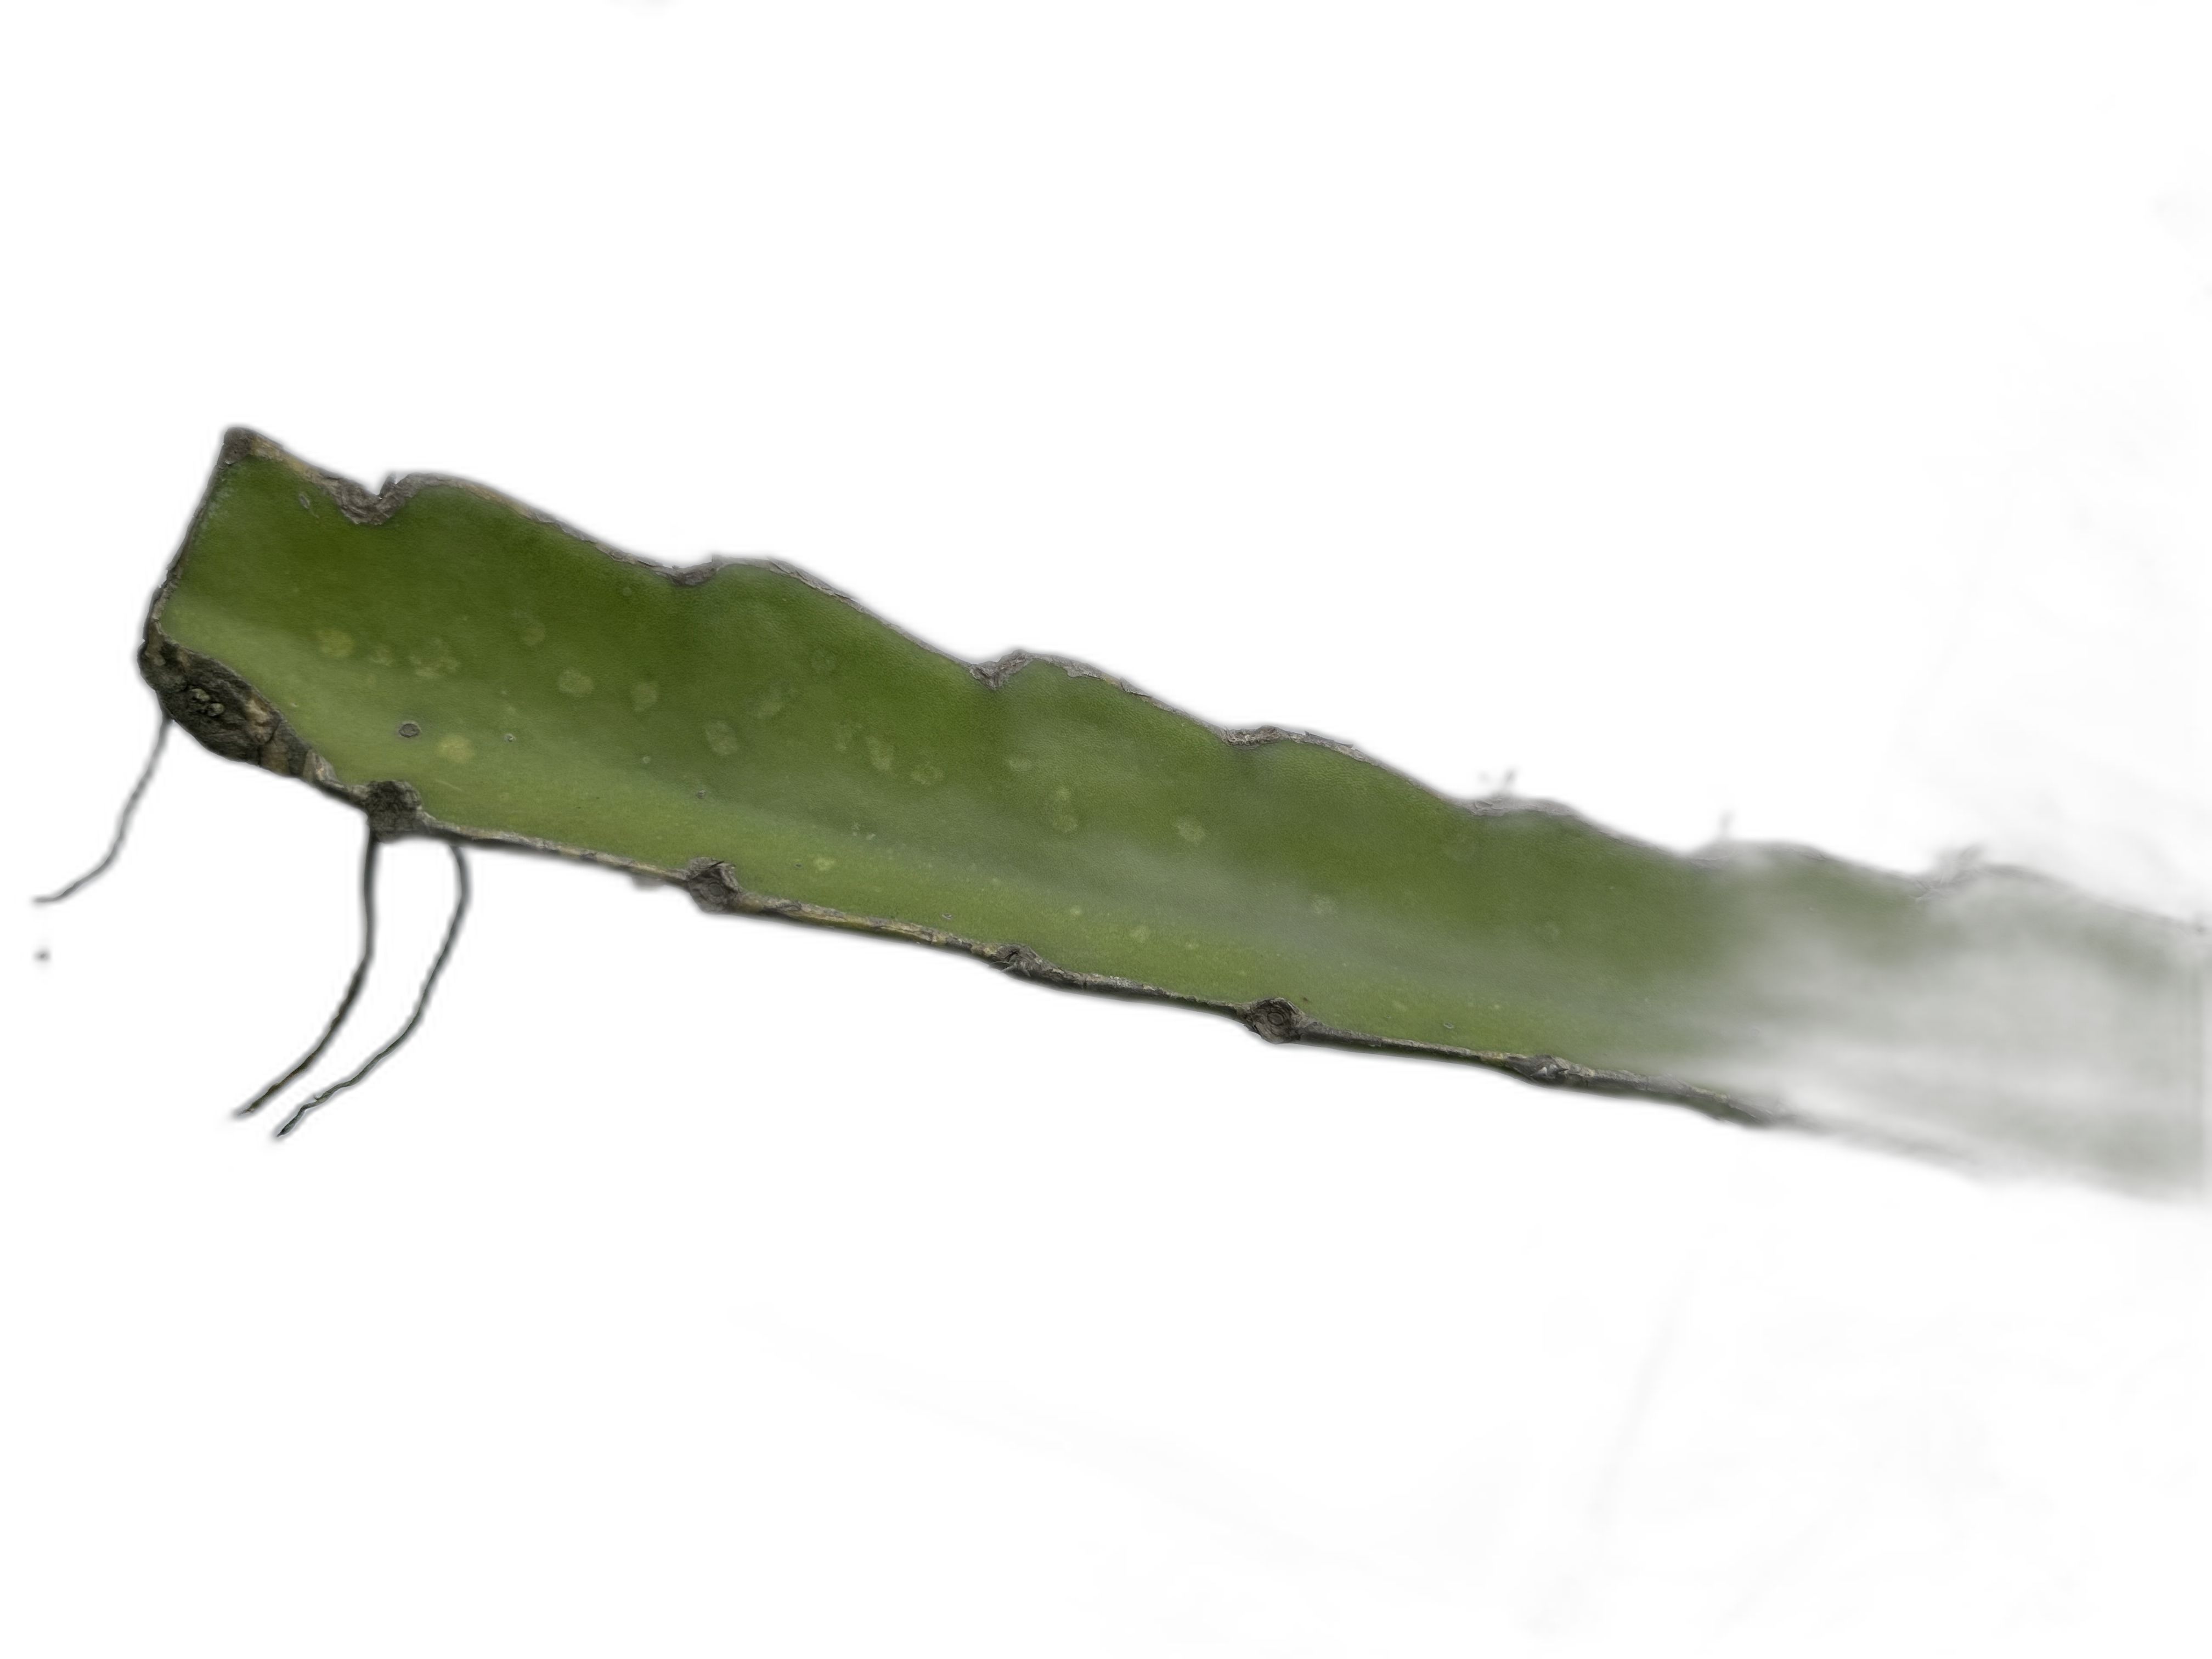
Label: Good leaf